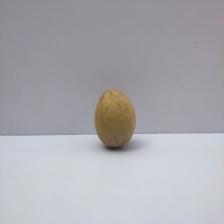
Size: Small